Isaberrysaura

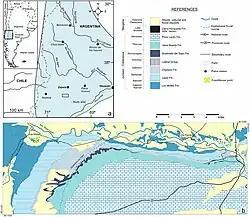
Map of the "Isaberrysaura" type locality

The "Isaberrysaura" holotype specimen, MOZ-Pv 6459, was discovered in the marine to deltaic sediments of the Los Molles Formation, which is of Bajocian age, by Isabel Valdivia Berry, who is honoured in the generic name. The specimen consists of a partial skeleton (the postcranial material of which is still unprepared) with a nearly complete skull , six cervical vertebrae, fifteen dorsal vertebrae, a sacrum with a partial ilium and apparently complete pubis, nine caudal vertebrae, part of a scapula, ribs, and other unidentifiable fragments.